Johni Broome

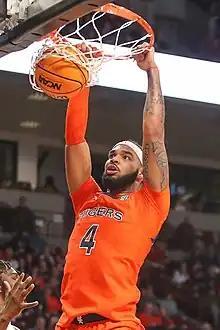
Broome with Auburn in 2023

Johni Broome (born July 19, 2002) is an American professional basketball player for the Philadelphia 76ers of the National Basketball Association (NBA). He played college basketball for the Morehead State Eagles and the Auburn Tigers.